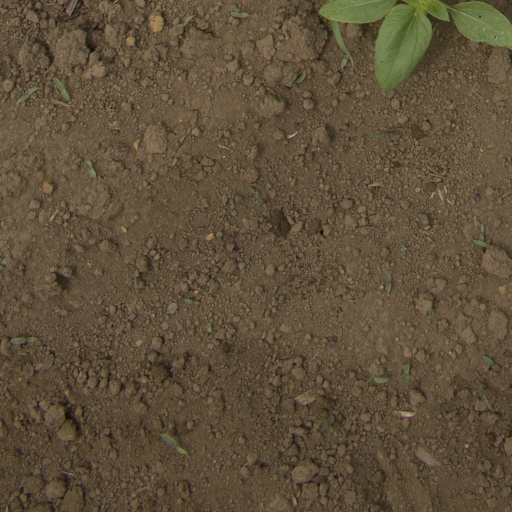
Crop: Jerusalem artichoke